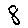
Label: 8